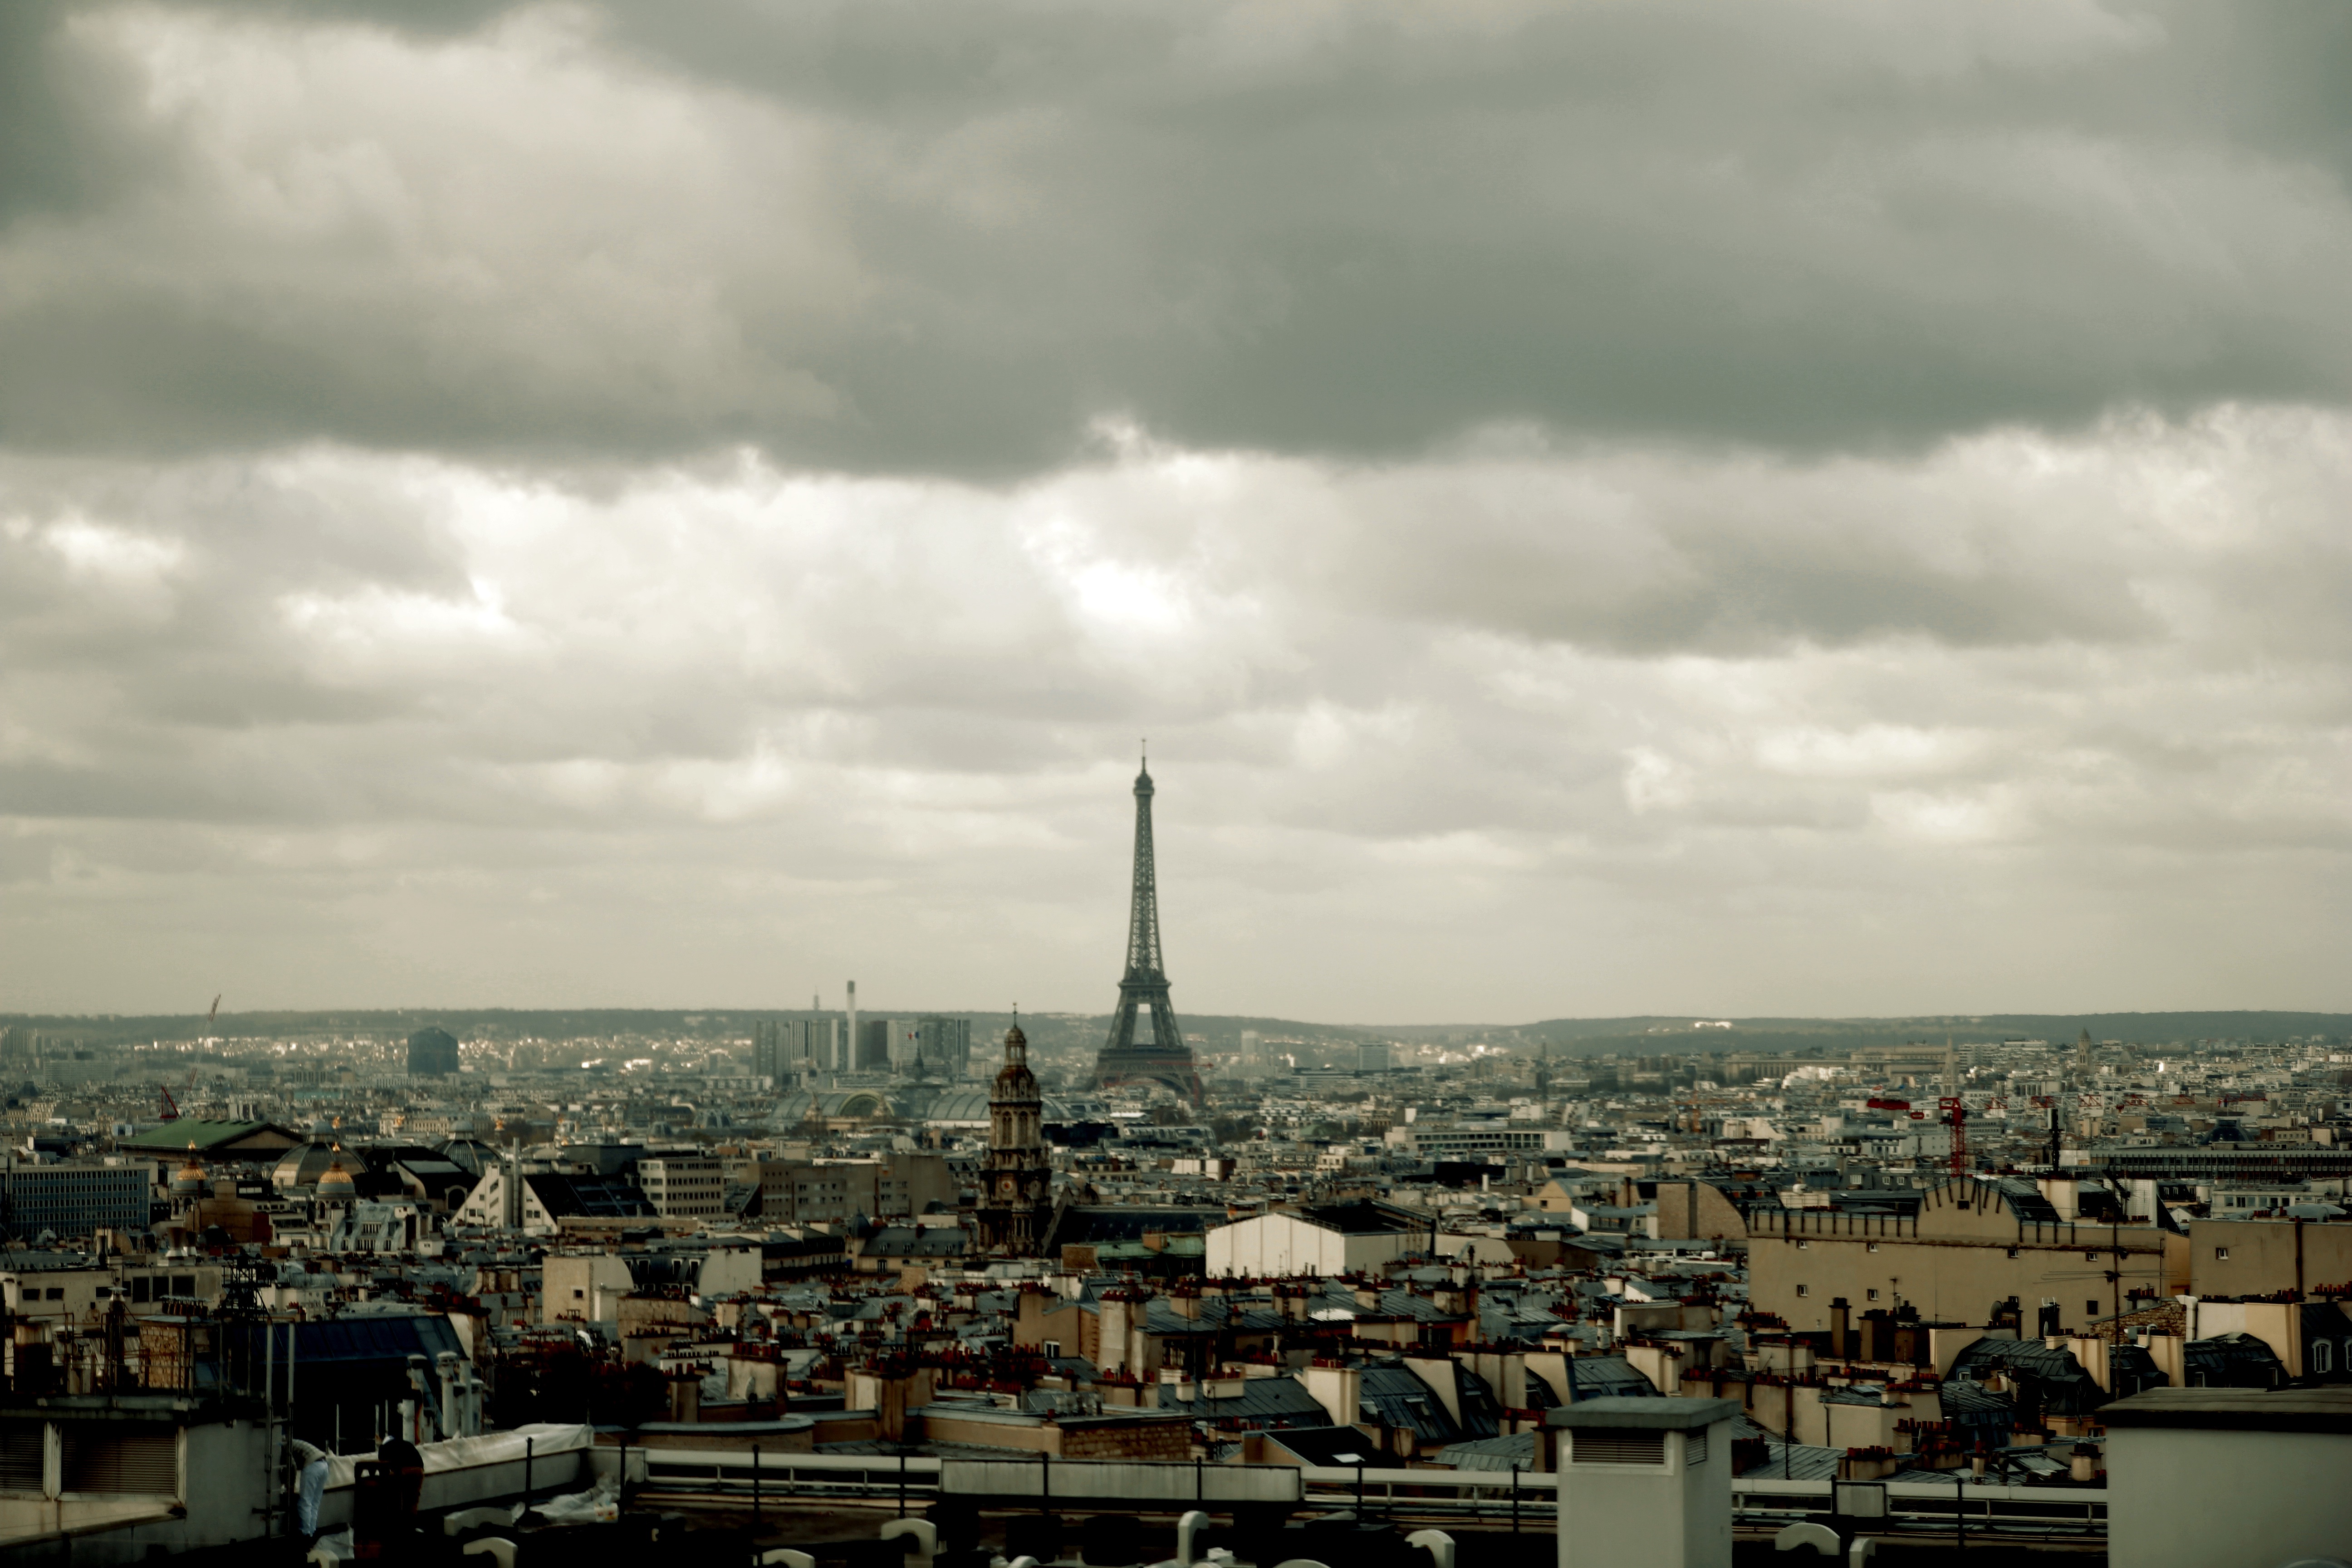
horizon, cloud, sky, skyline, city, cityscape, panorama, dusk, urban area, human settlement, atmosphere of earth